Landsec

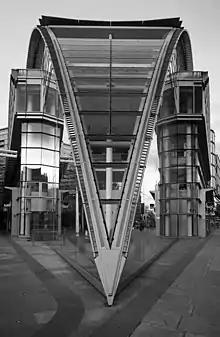
100 Victoria Street, Cardinal Place photo

Landsec owns and manages more than of commercial property, from London offices and high street shops to major shopping centres and out-of-town retail parks. On 31 March 2024 the company's property portfolio was valued at £9.8 billion. The company owns the Piccadilly Lights in Piccadilly Circus in London. It has also led Project Nova, the development of the area around London Victoria station.